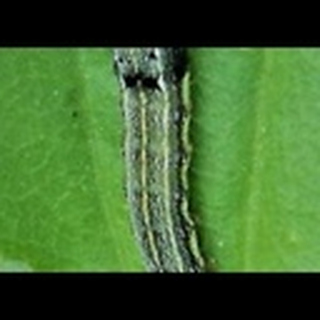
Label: cotton_army_worm